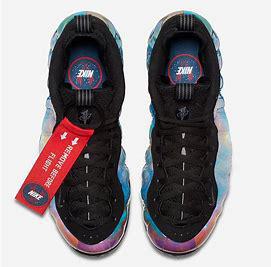
Brand: Nike
Model: Air Foamposite One